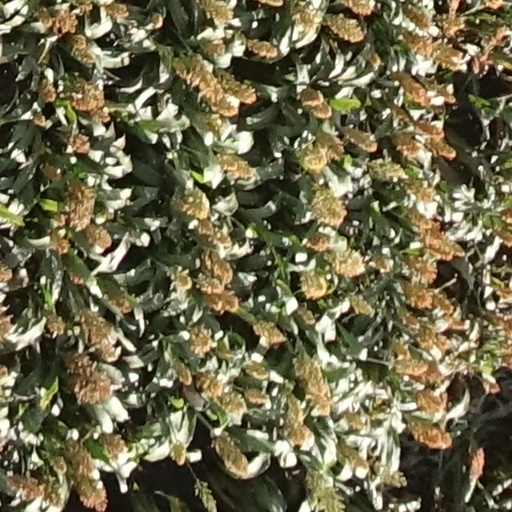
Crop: sorghum